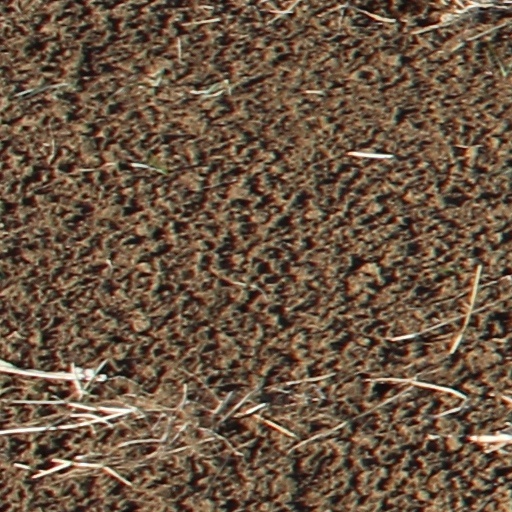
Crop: wheat